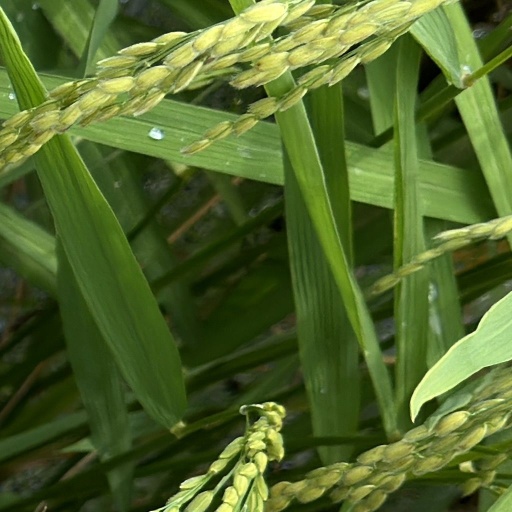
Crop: rice